Bojan Simić

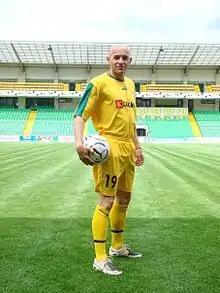
Bojan Simić in 2014

Bojan Simić (Serbian Cyrillic: Бојан Симић; born 26 September 1976) is a Serbian retired footballer.